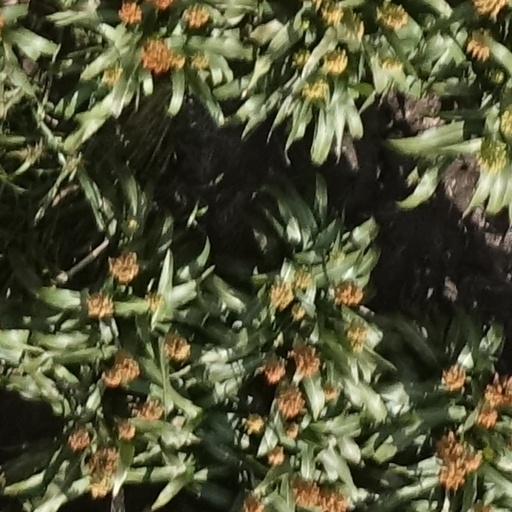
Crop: sorghum